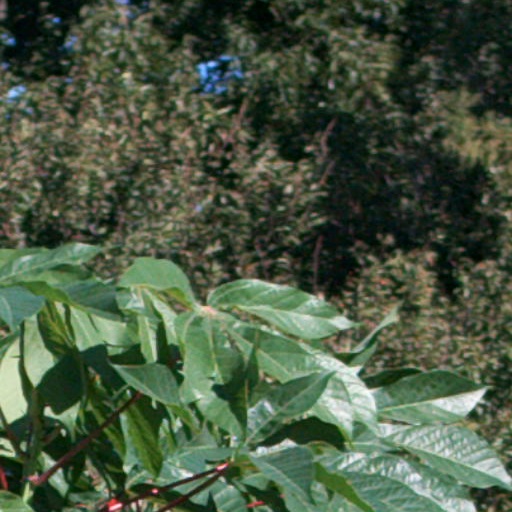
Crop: cassava